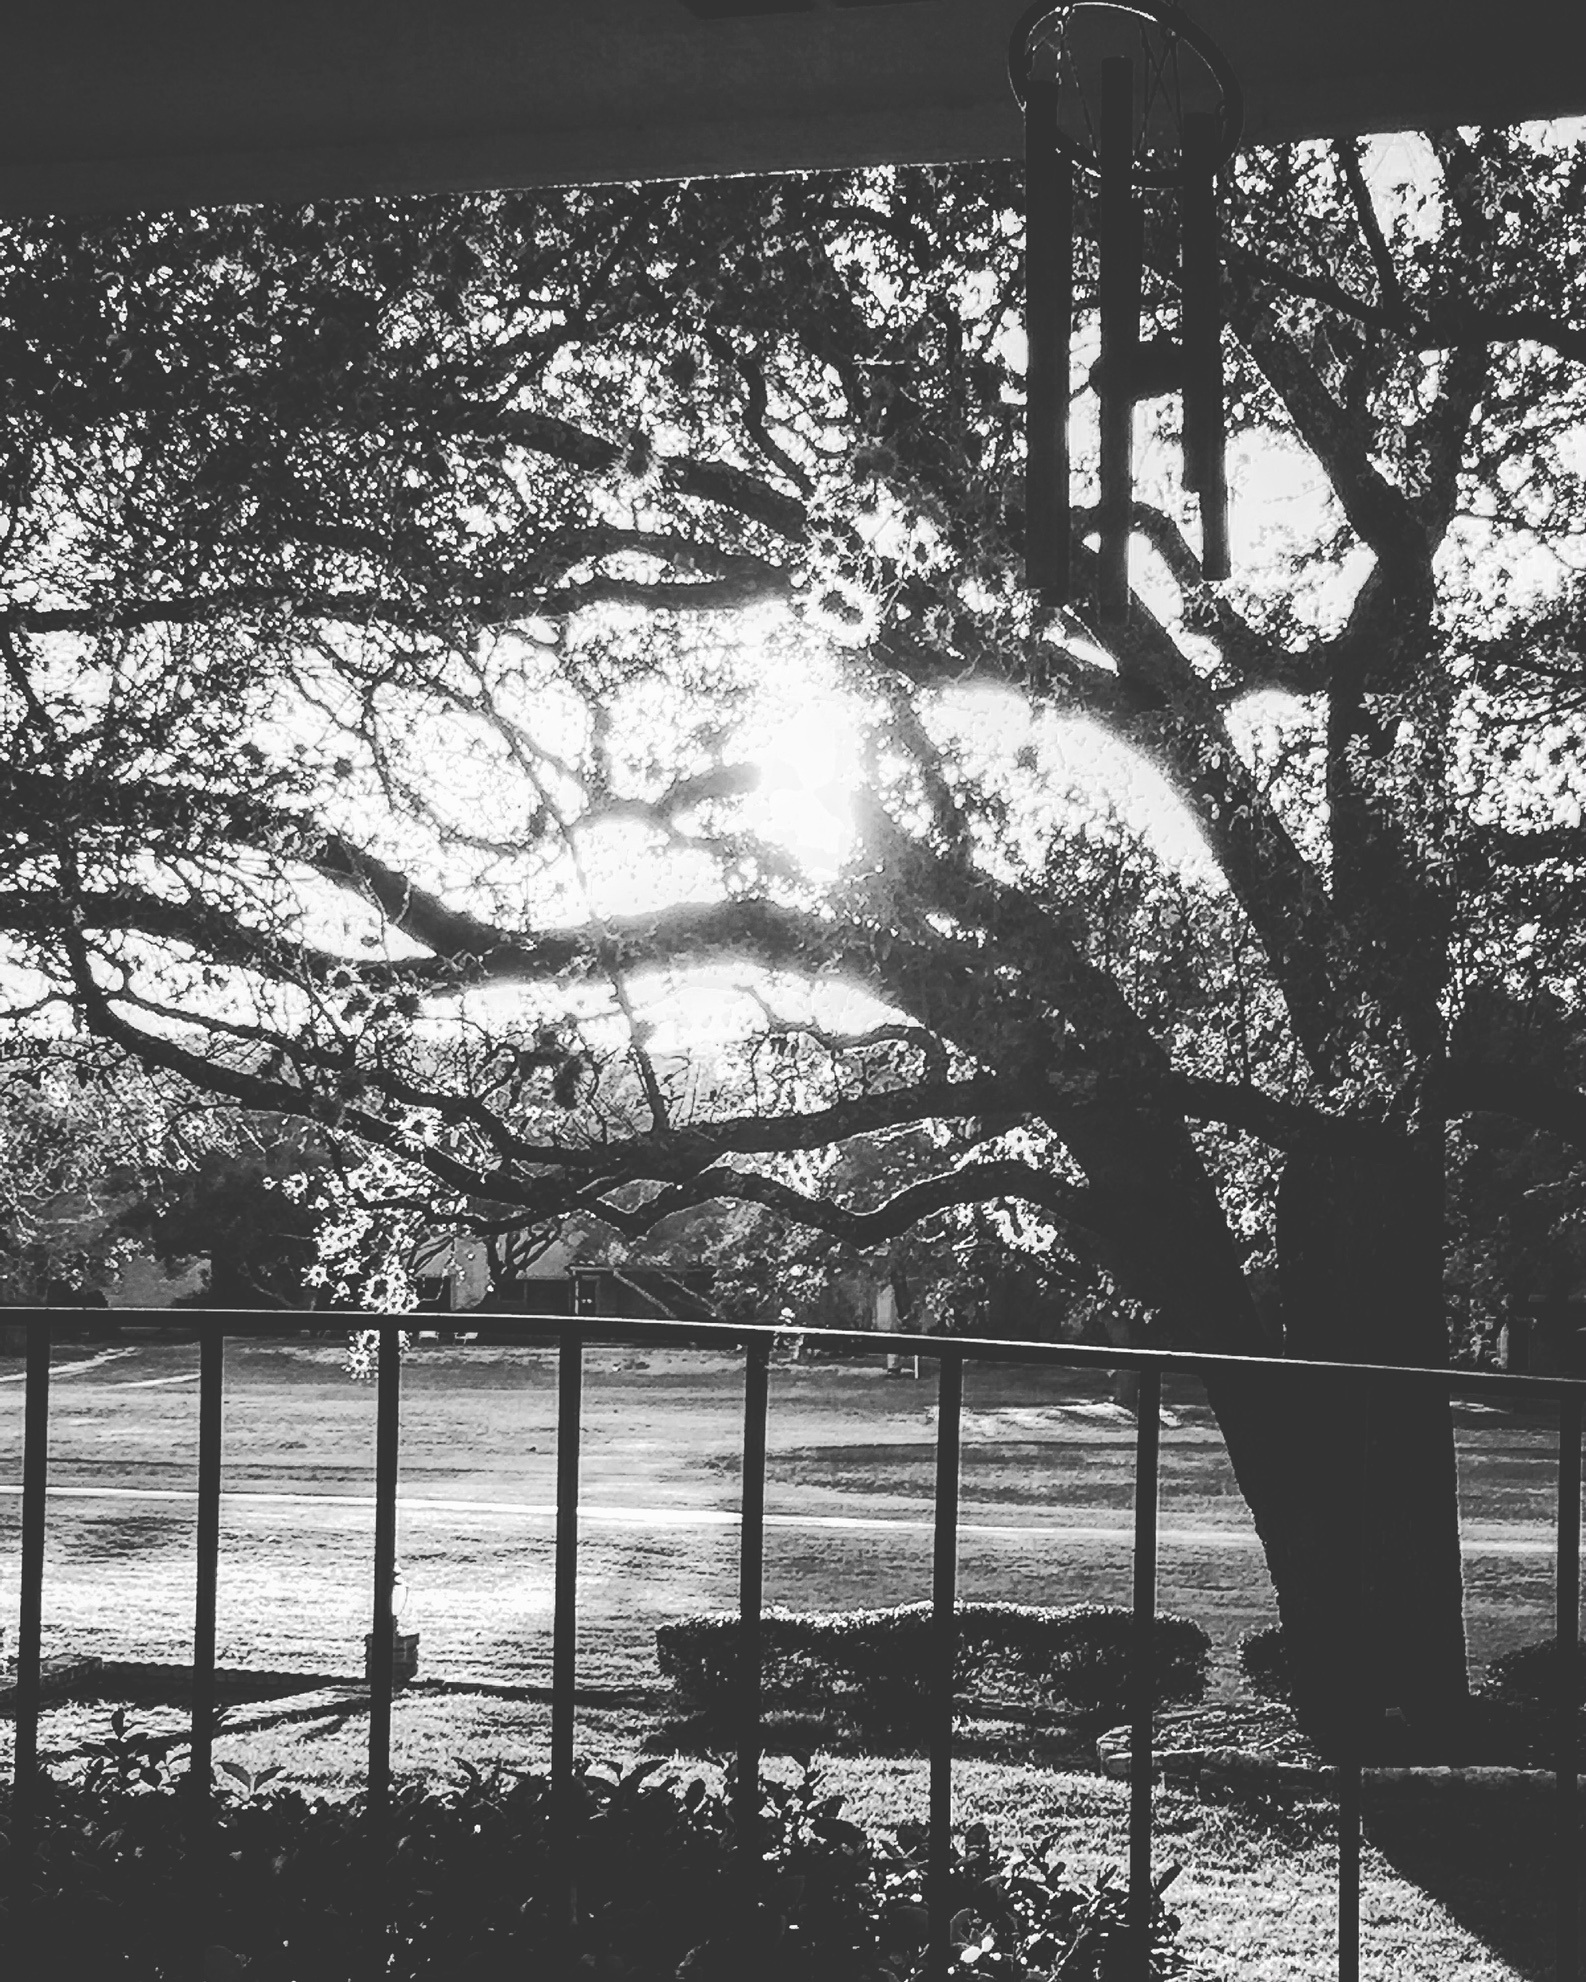
tree, branch, black and white, plant, photography, sunlight, flower, black, monochrome, photograph, image, shape, monochrome photography, woody plant